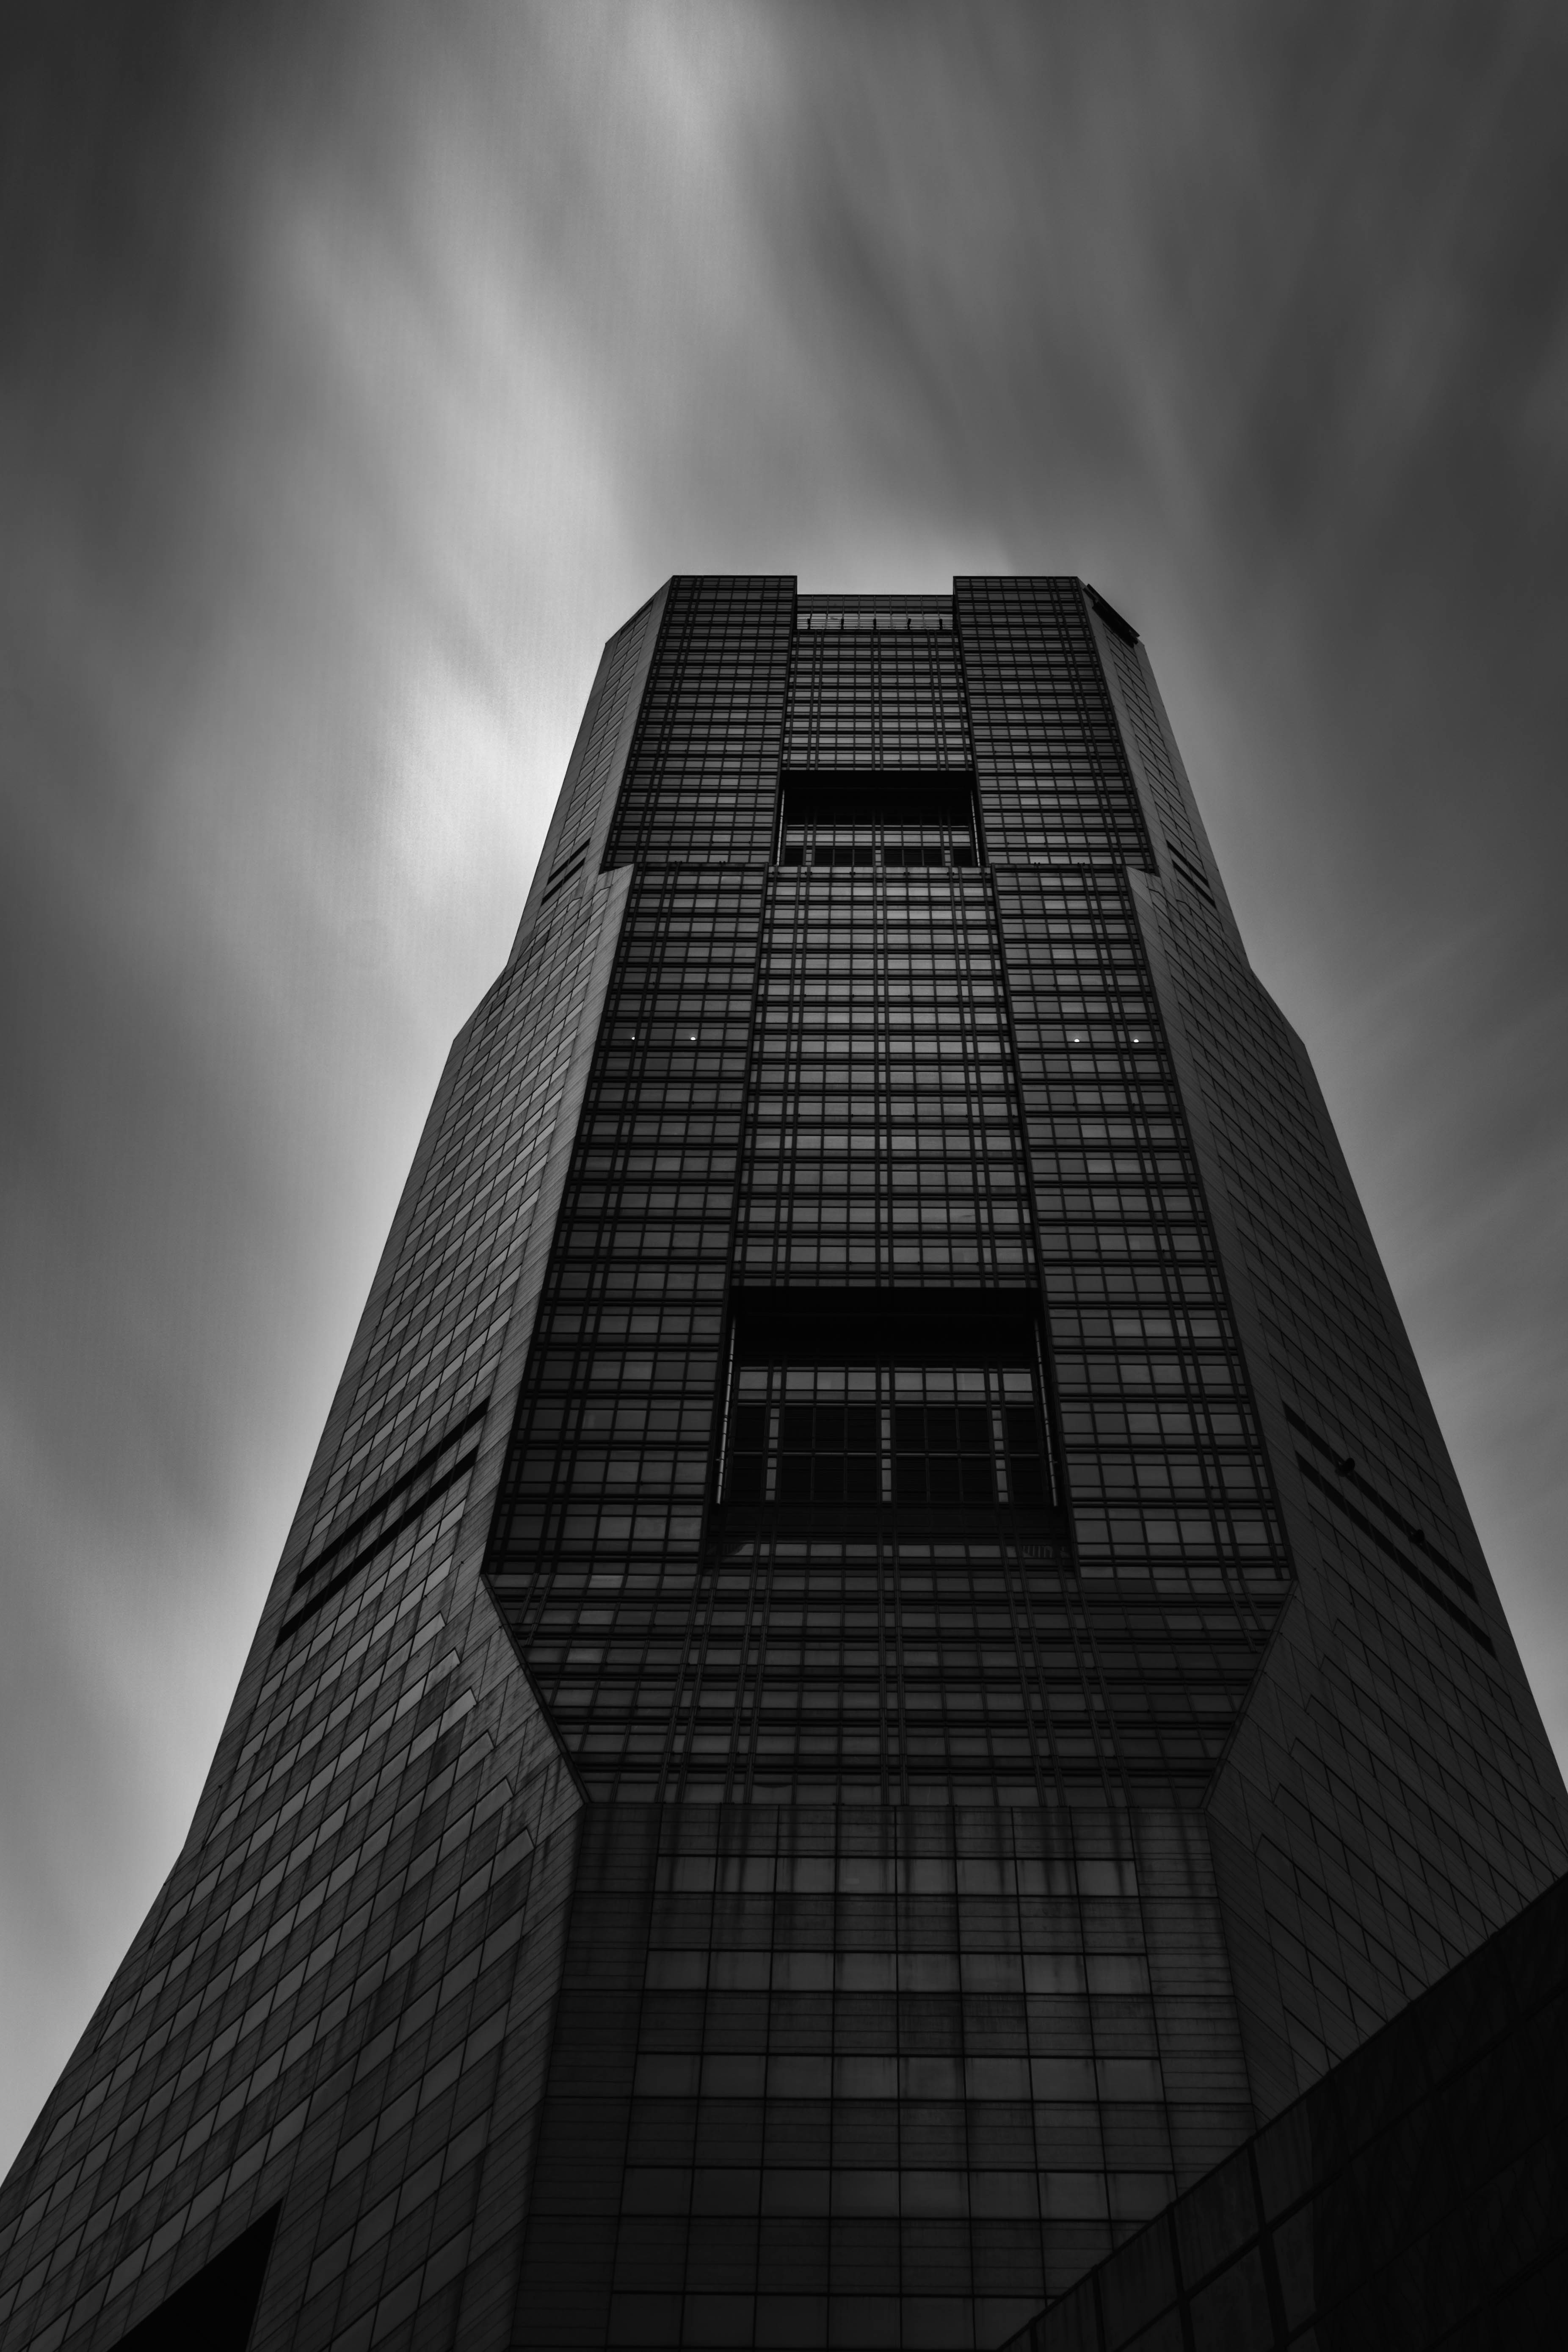
light, black and white, architecture, sky, white, building, city, skyscraper, downtown, daytime, line, reflection, tower, darkness, black, monochrome, tower block, outdoors, bw, blackandwhite, clouds, symmetry, sony, longexposure, ndfilter, nd, singapore, shape, cbd, a6000, rafflesplace, singapura, 16mm50mm, republicplaza, monochrome photography, atmosphere of earth